Newcastle Commercial District (Wyoming)

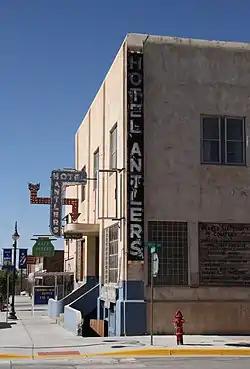
Hotel Antlers

The Newcastle Commercial District in Newcastle, Wyoming comprises the commercial center of this isolated Wyoming town. The town developed along the Burlington and Missouri Railroad in the late 1880s, with the commercial district taking shape between 1890 and 1952. The district includes twenty-three buildings, primarily commercial buildings, including two properties that are separately listed on the National Register of Historic Places: the Weston County Courthouse and the Newcastle Main Post Office. All of the buildings are considered "contributing properties" to the historic district.